HMAS Burra Bra

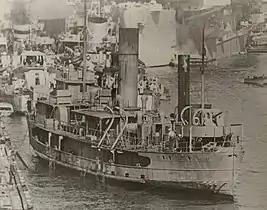
At Woolloomooloo as an anti-submarine training ship for RAN during WW2

On 13 November 1942 during World War II, it was requisitioned by the Royal Australian Navy. Her superstructure was stripped down, one wheelhouse removed, and she was fitted out by Poole and Steel Limited (Sydney) and armed with one 12-pounder on the stern, two Vickers machine guns, and two depth charge chutes. She was commissioned HMAS "Burra Bra", with the Pennant Number 69, on 1 February 1943. Based at Jervis Bay, the navy used her at sea as an anti-submarine training ship and as a target towing vessel for aircraft torpedo and bombing practise. On 25 August 1943 Burra Bra was purchased by the Commonwealth government. It was laid up on 1 June 1944 at Athol Bight adjacent Bradleys Head, before being used to supply steam to vessels under refit. It was sold in November 1947 for stripping and later scuttled at sea.